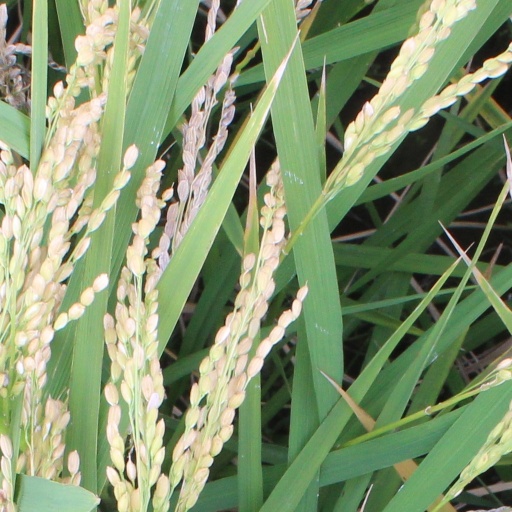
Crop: rice